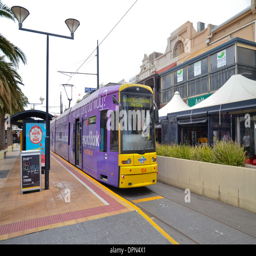
a tram in the southern suburb